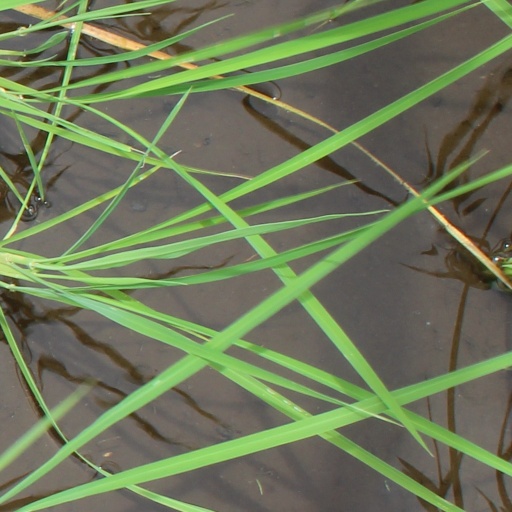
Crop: rice